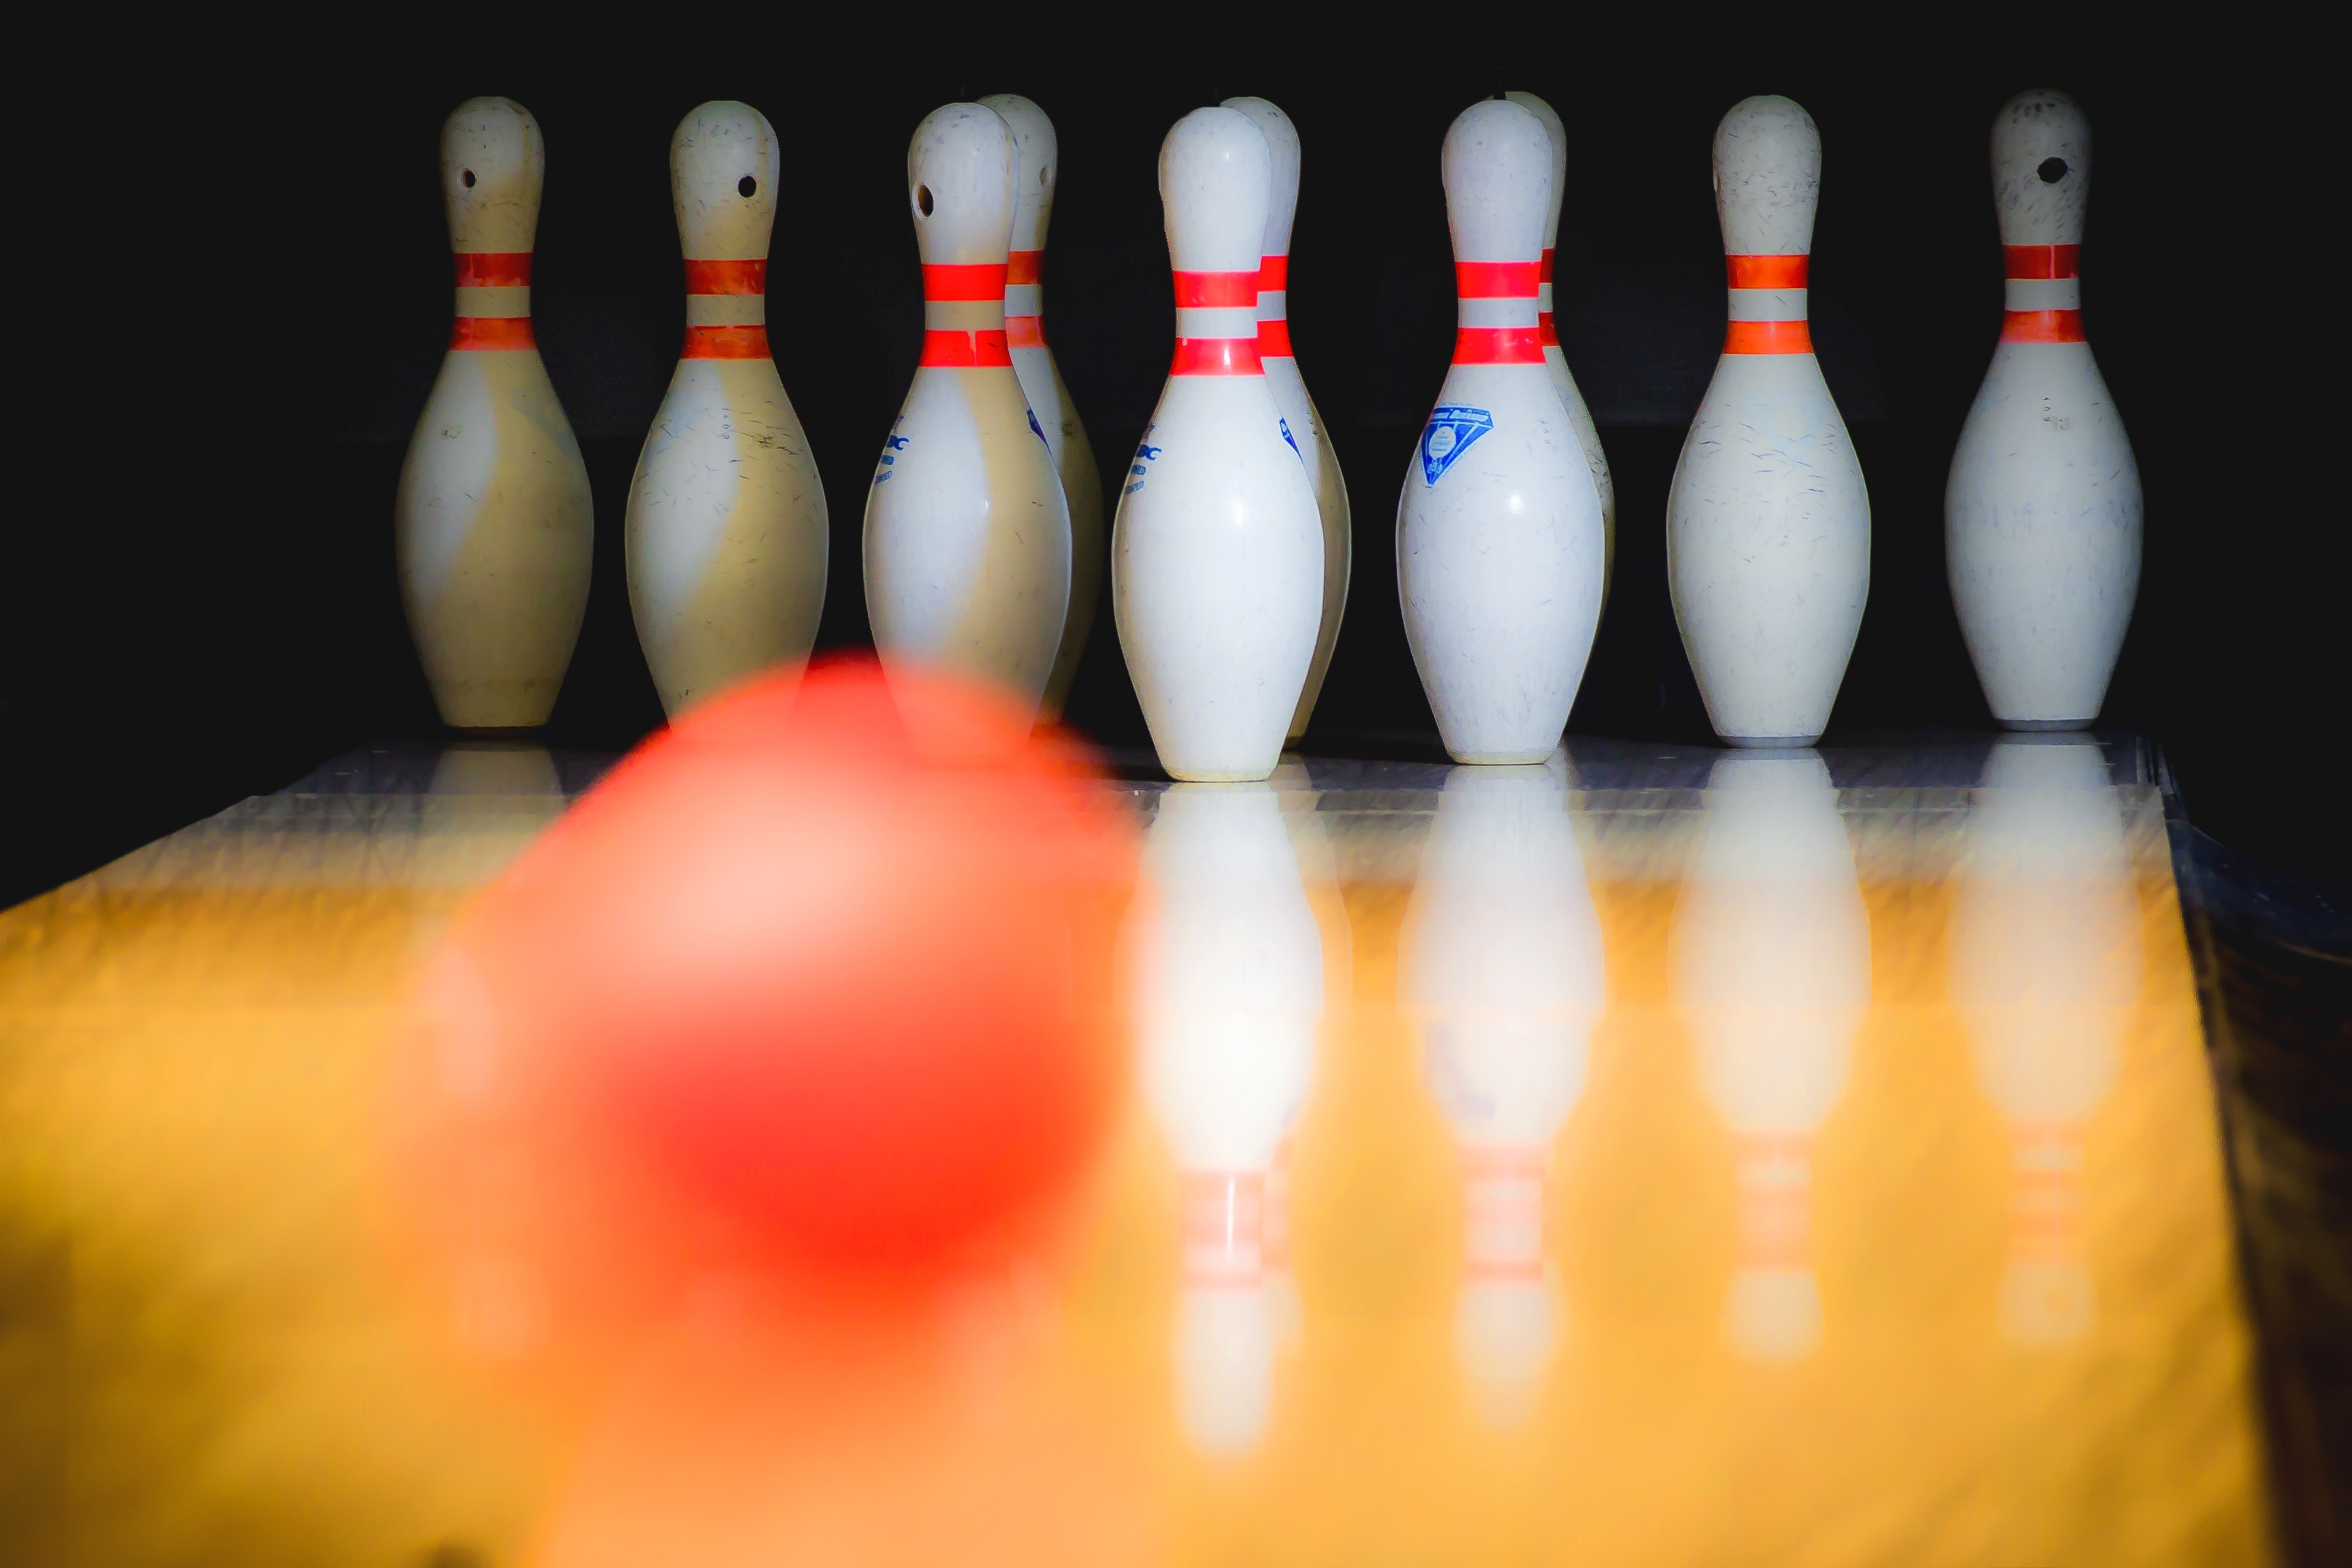
blur, motion, red, speed, bowling, sports, target, victory, success, the ball, ball game, team sport, individual sports, bowling pin, ten pin bowling